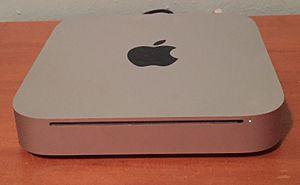
Le Mac mini est un ordinateur de bureau développé et produit par Apple. À l'instar des ordinateurs Mini-ITX, il est particulièrement petit pour un ordinateur de bureau. Il pèse 1,37 kg.